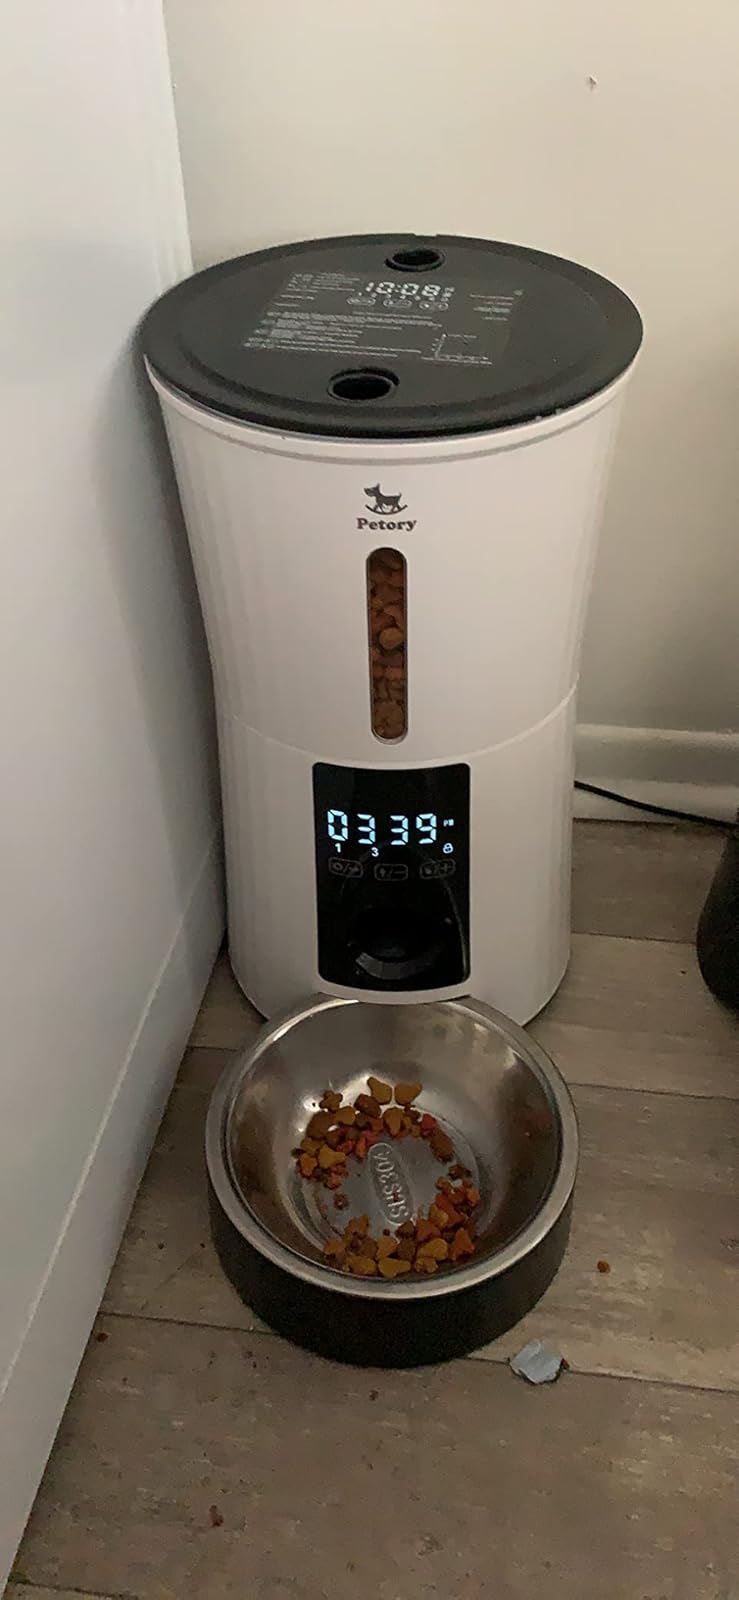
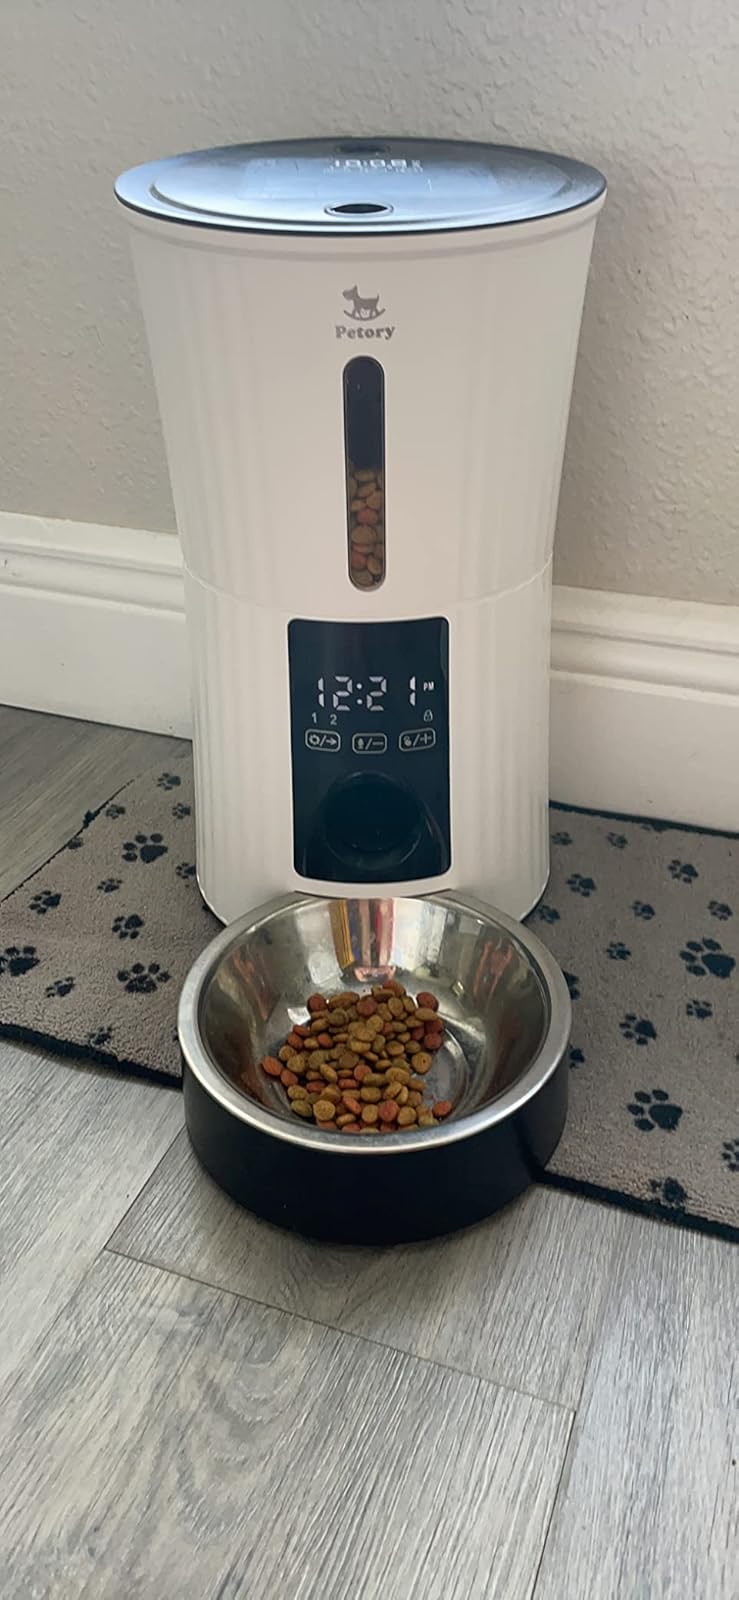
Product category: items_feeder
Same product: yes